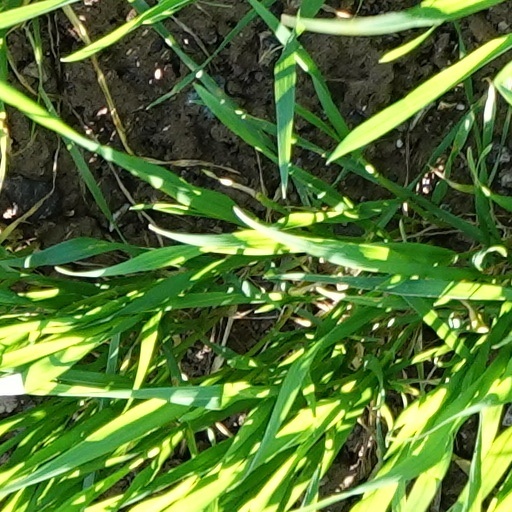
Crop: wheat